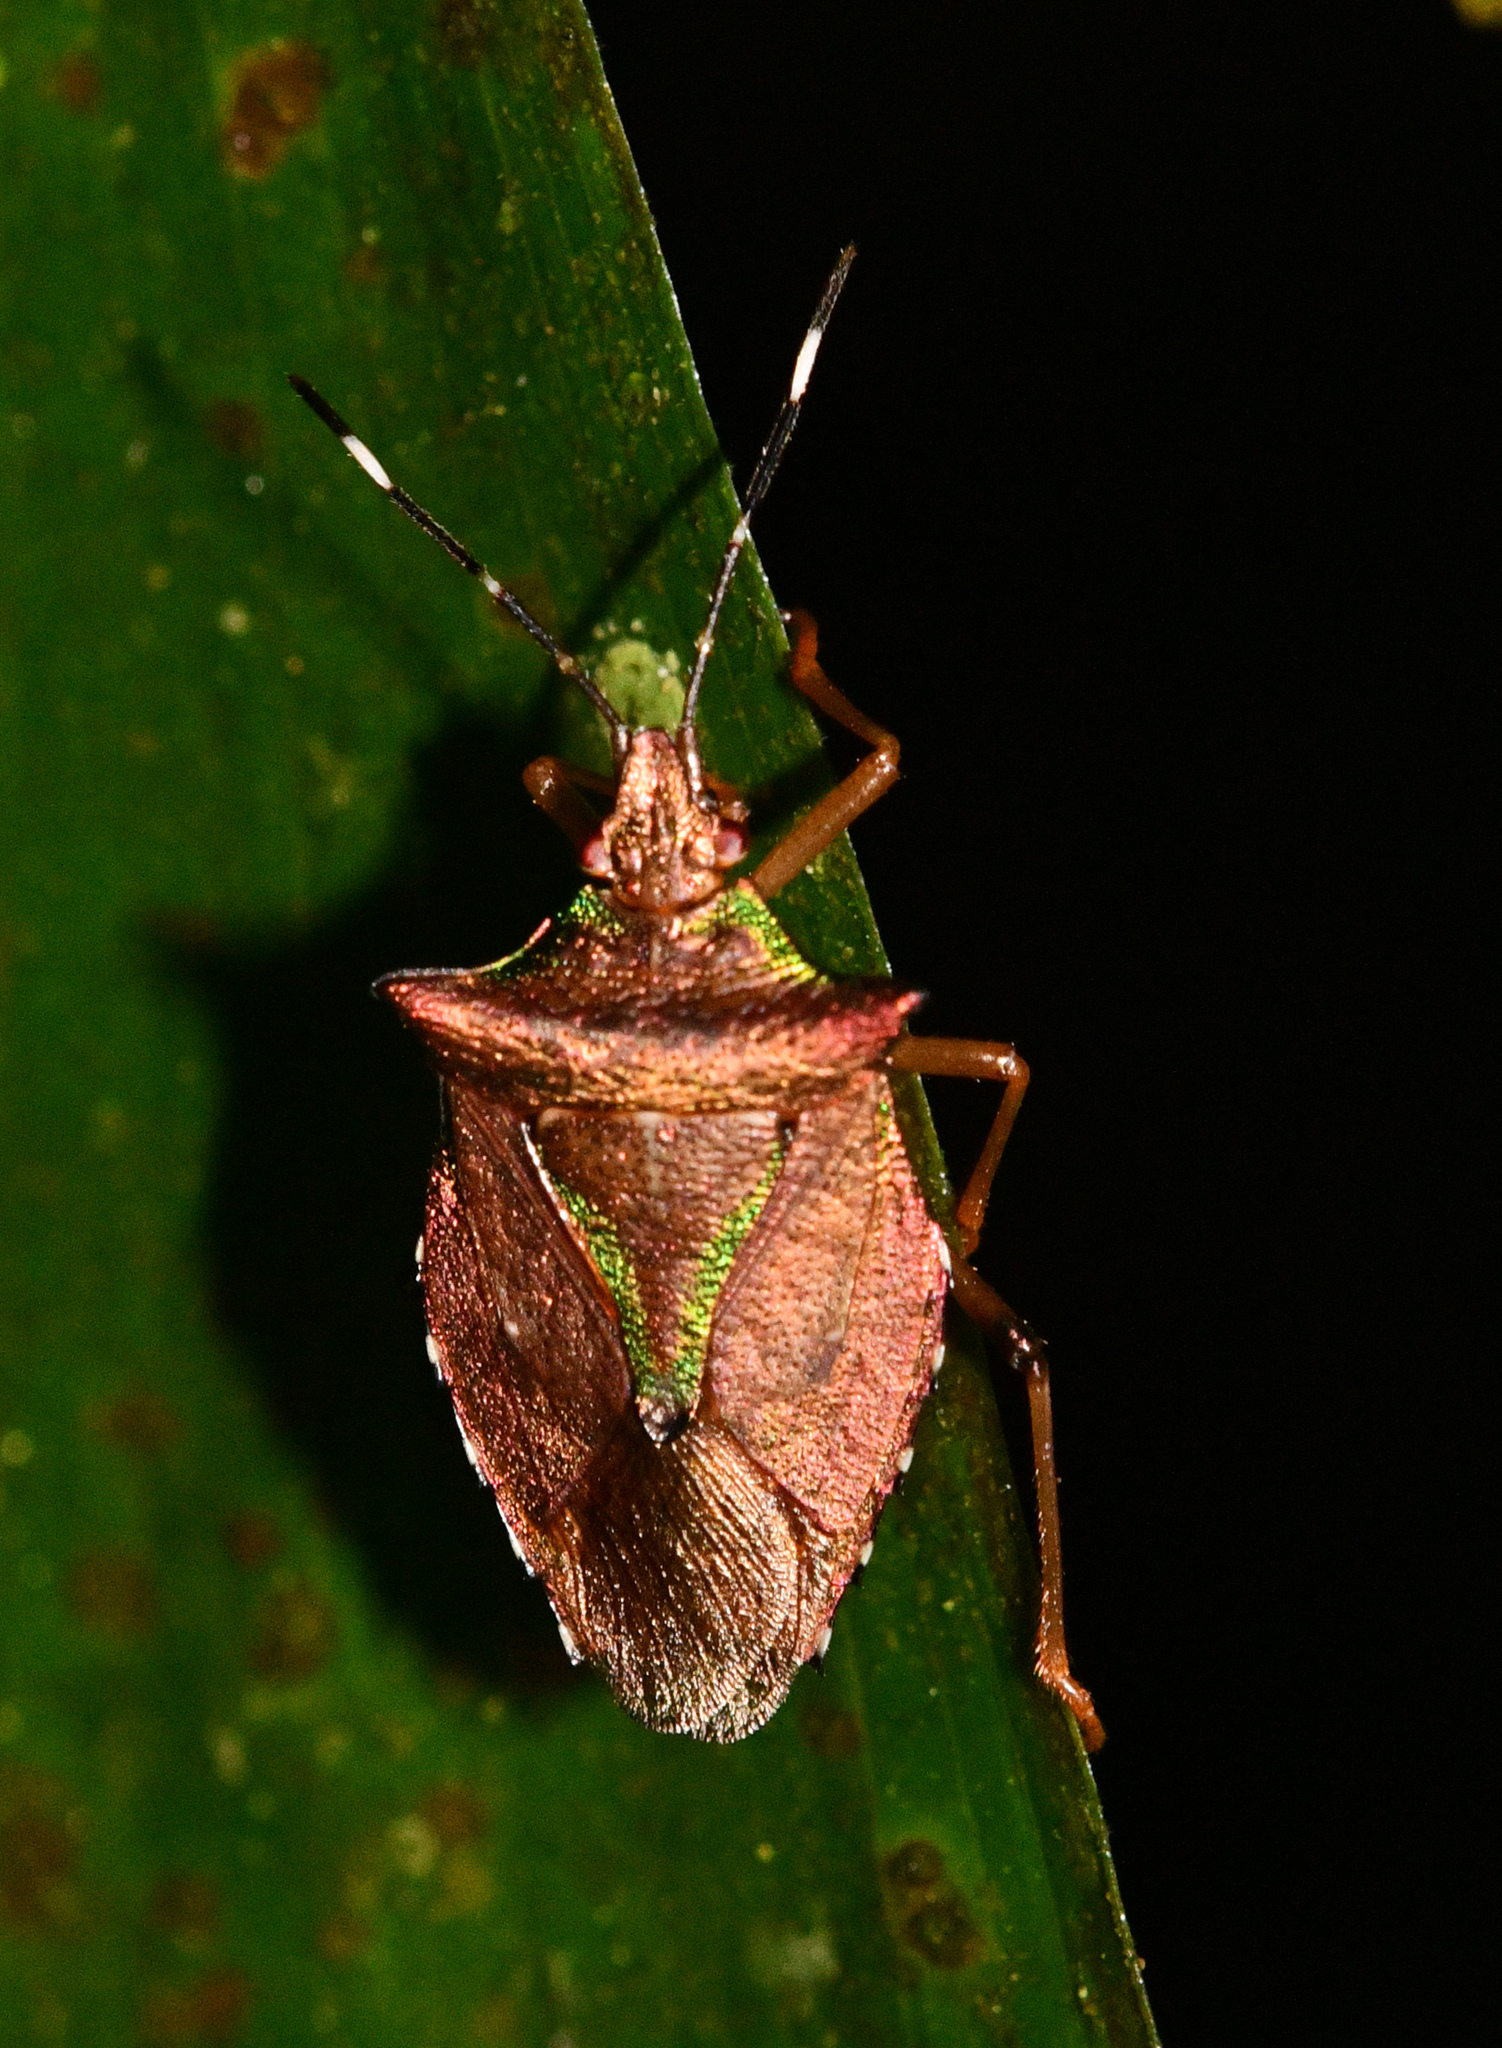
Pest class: stink_bug